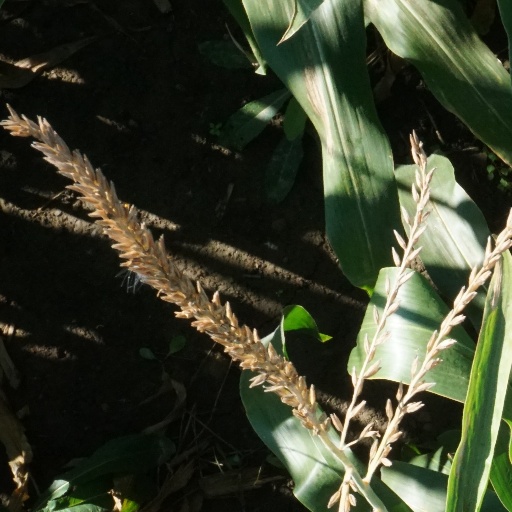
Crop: maize; corn